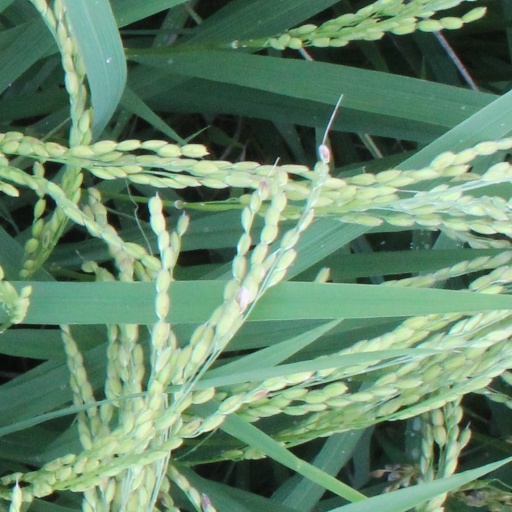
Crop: rice